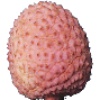
Label: Lychee 1